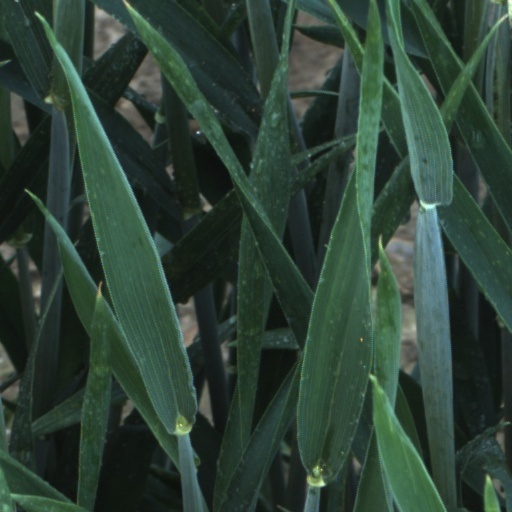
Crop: wheat